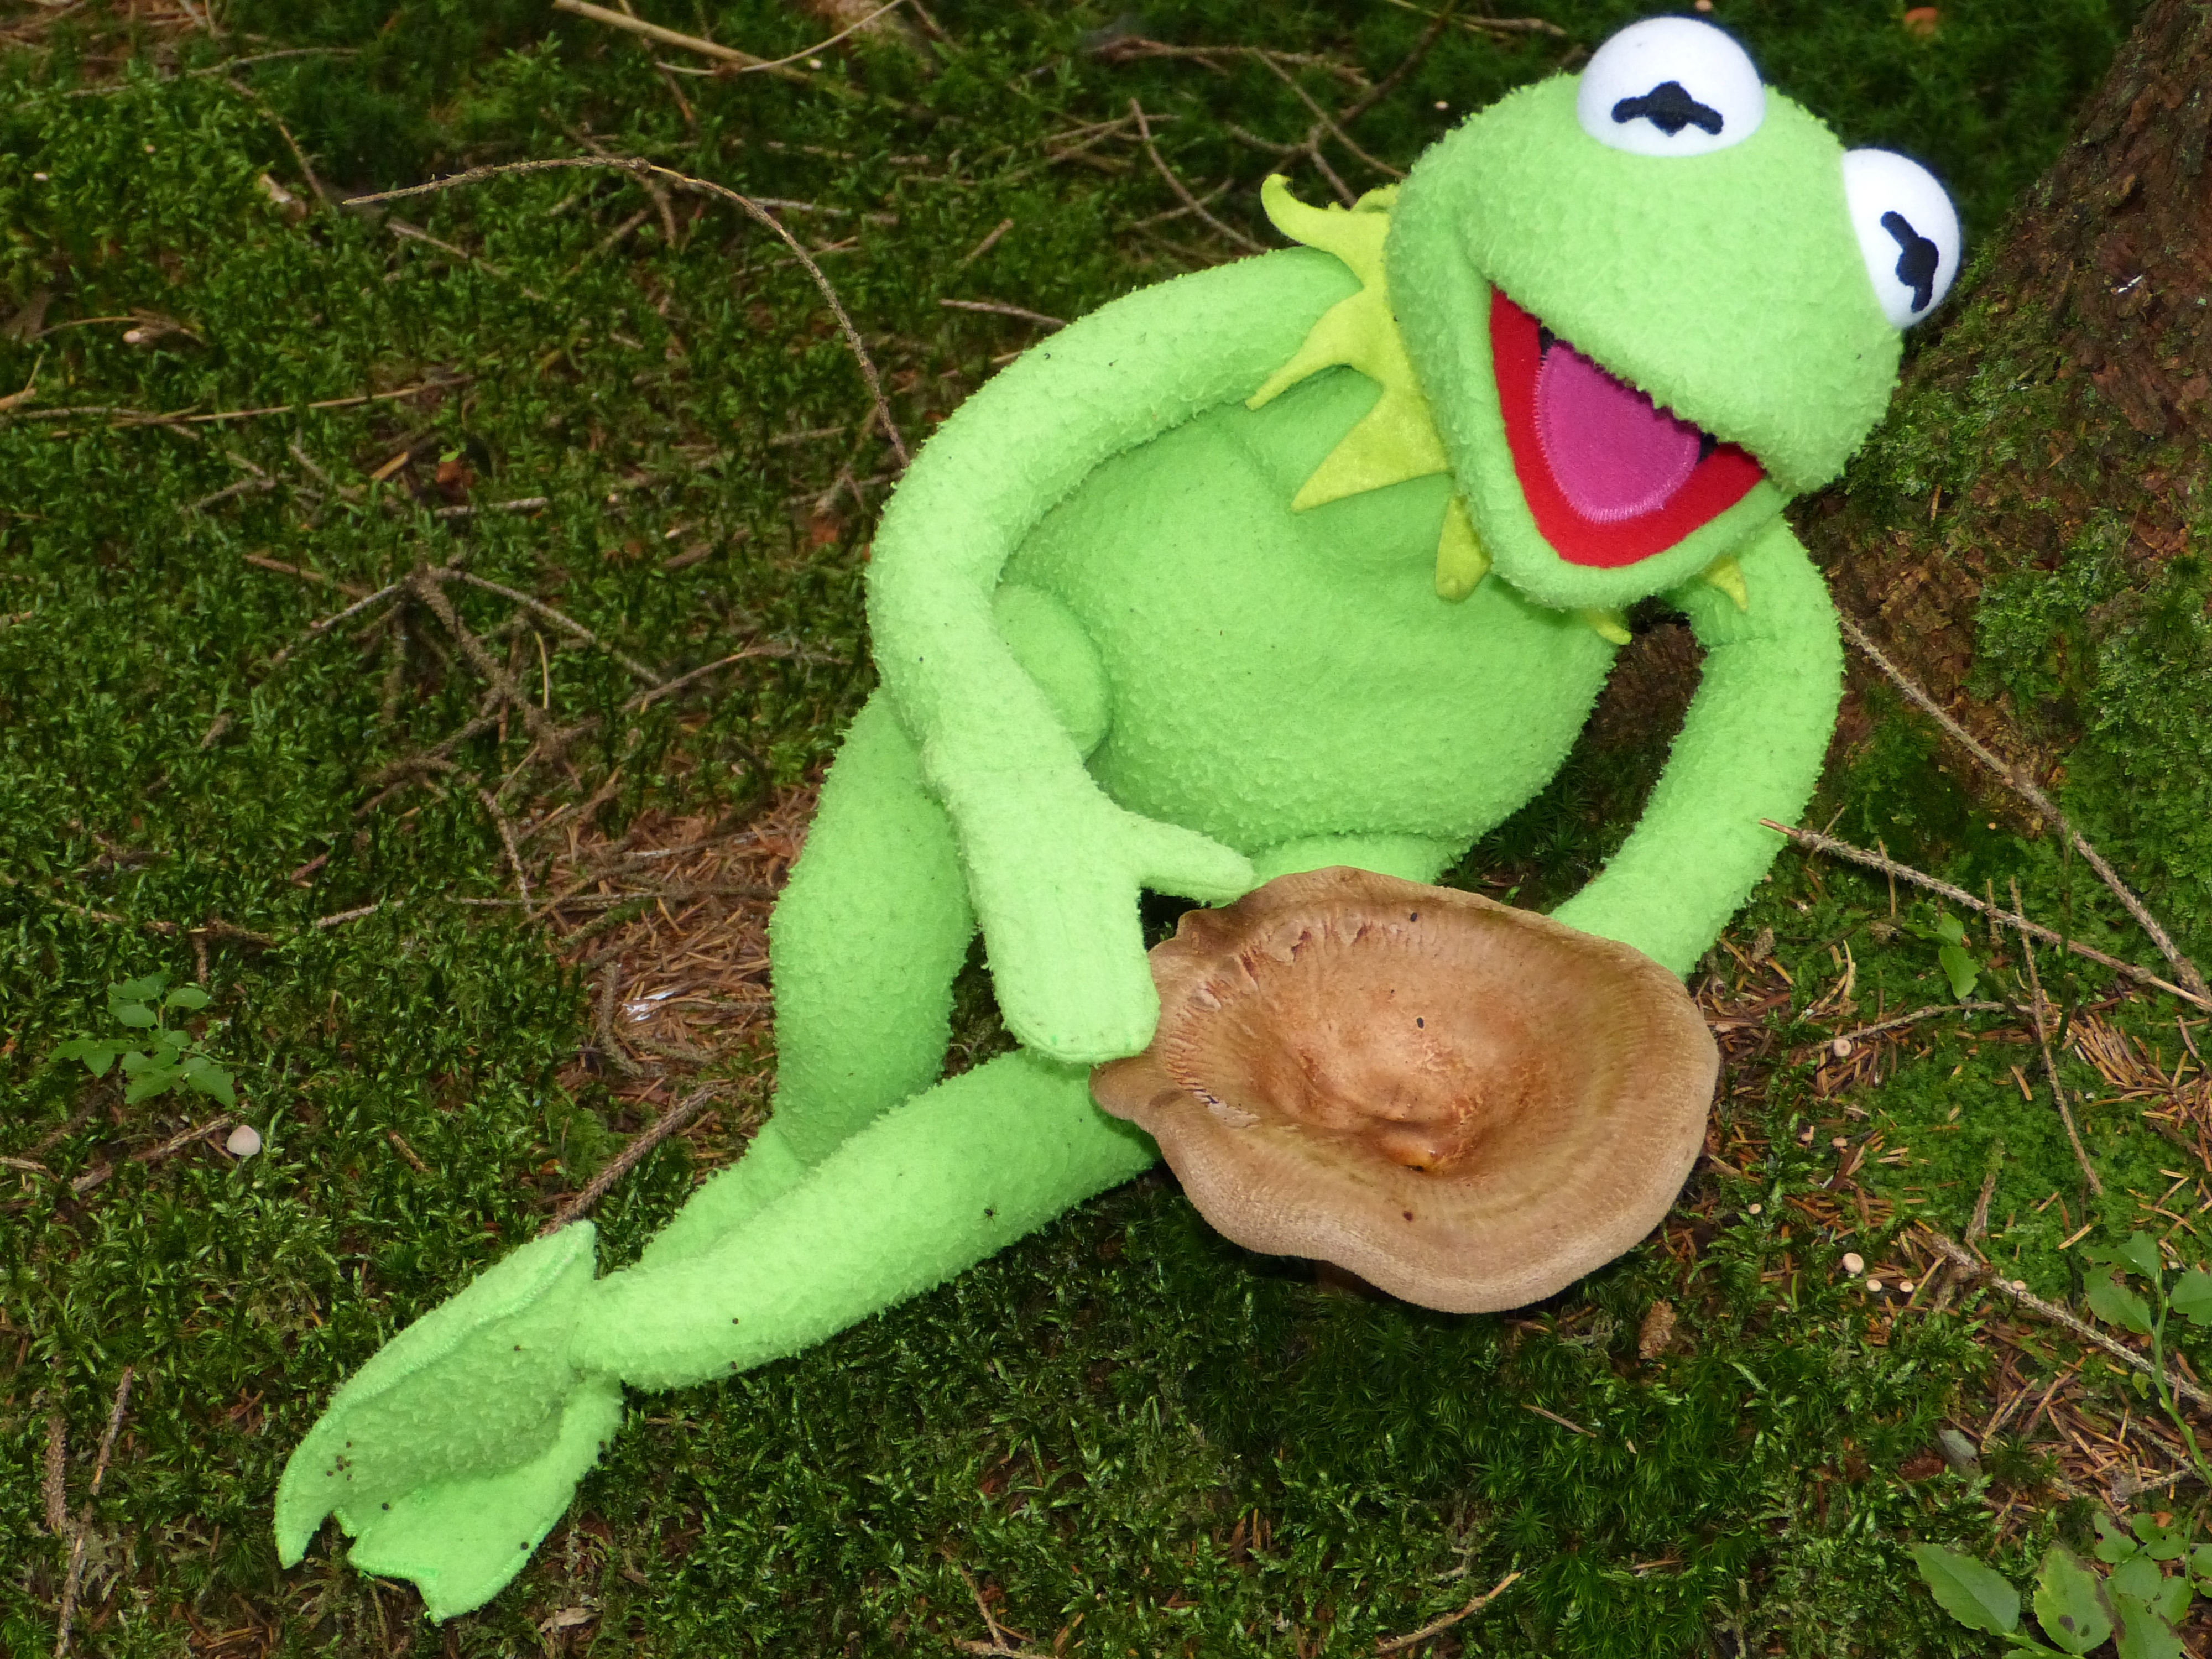
nature, forest, green, autumn, mushroom, frog, reptile, amphibian, doll, plush, kermit, to find, stuffed toy